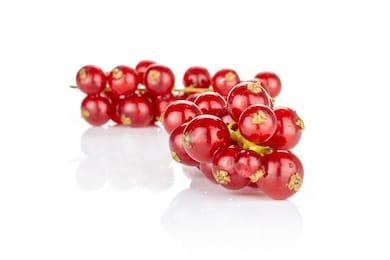
Label: redcurrant